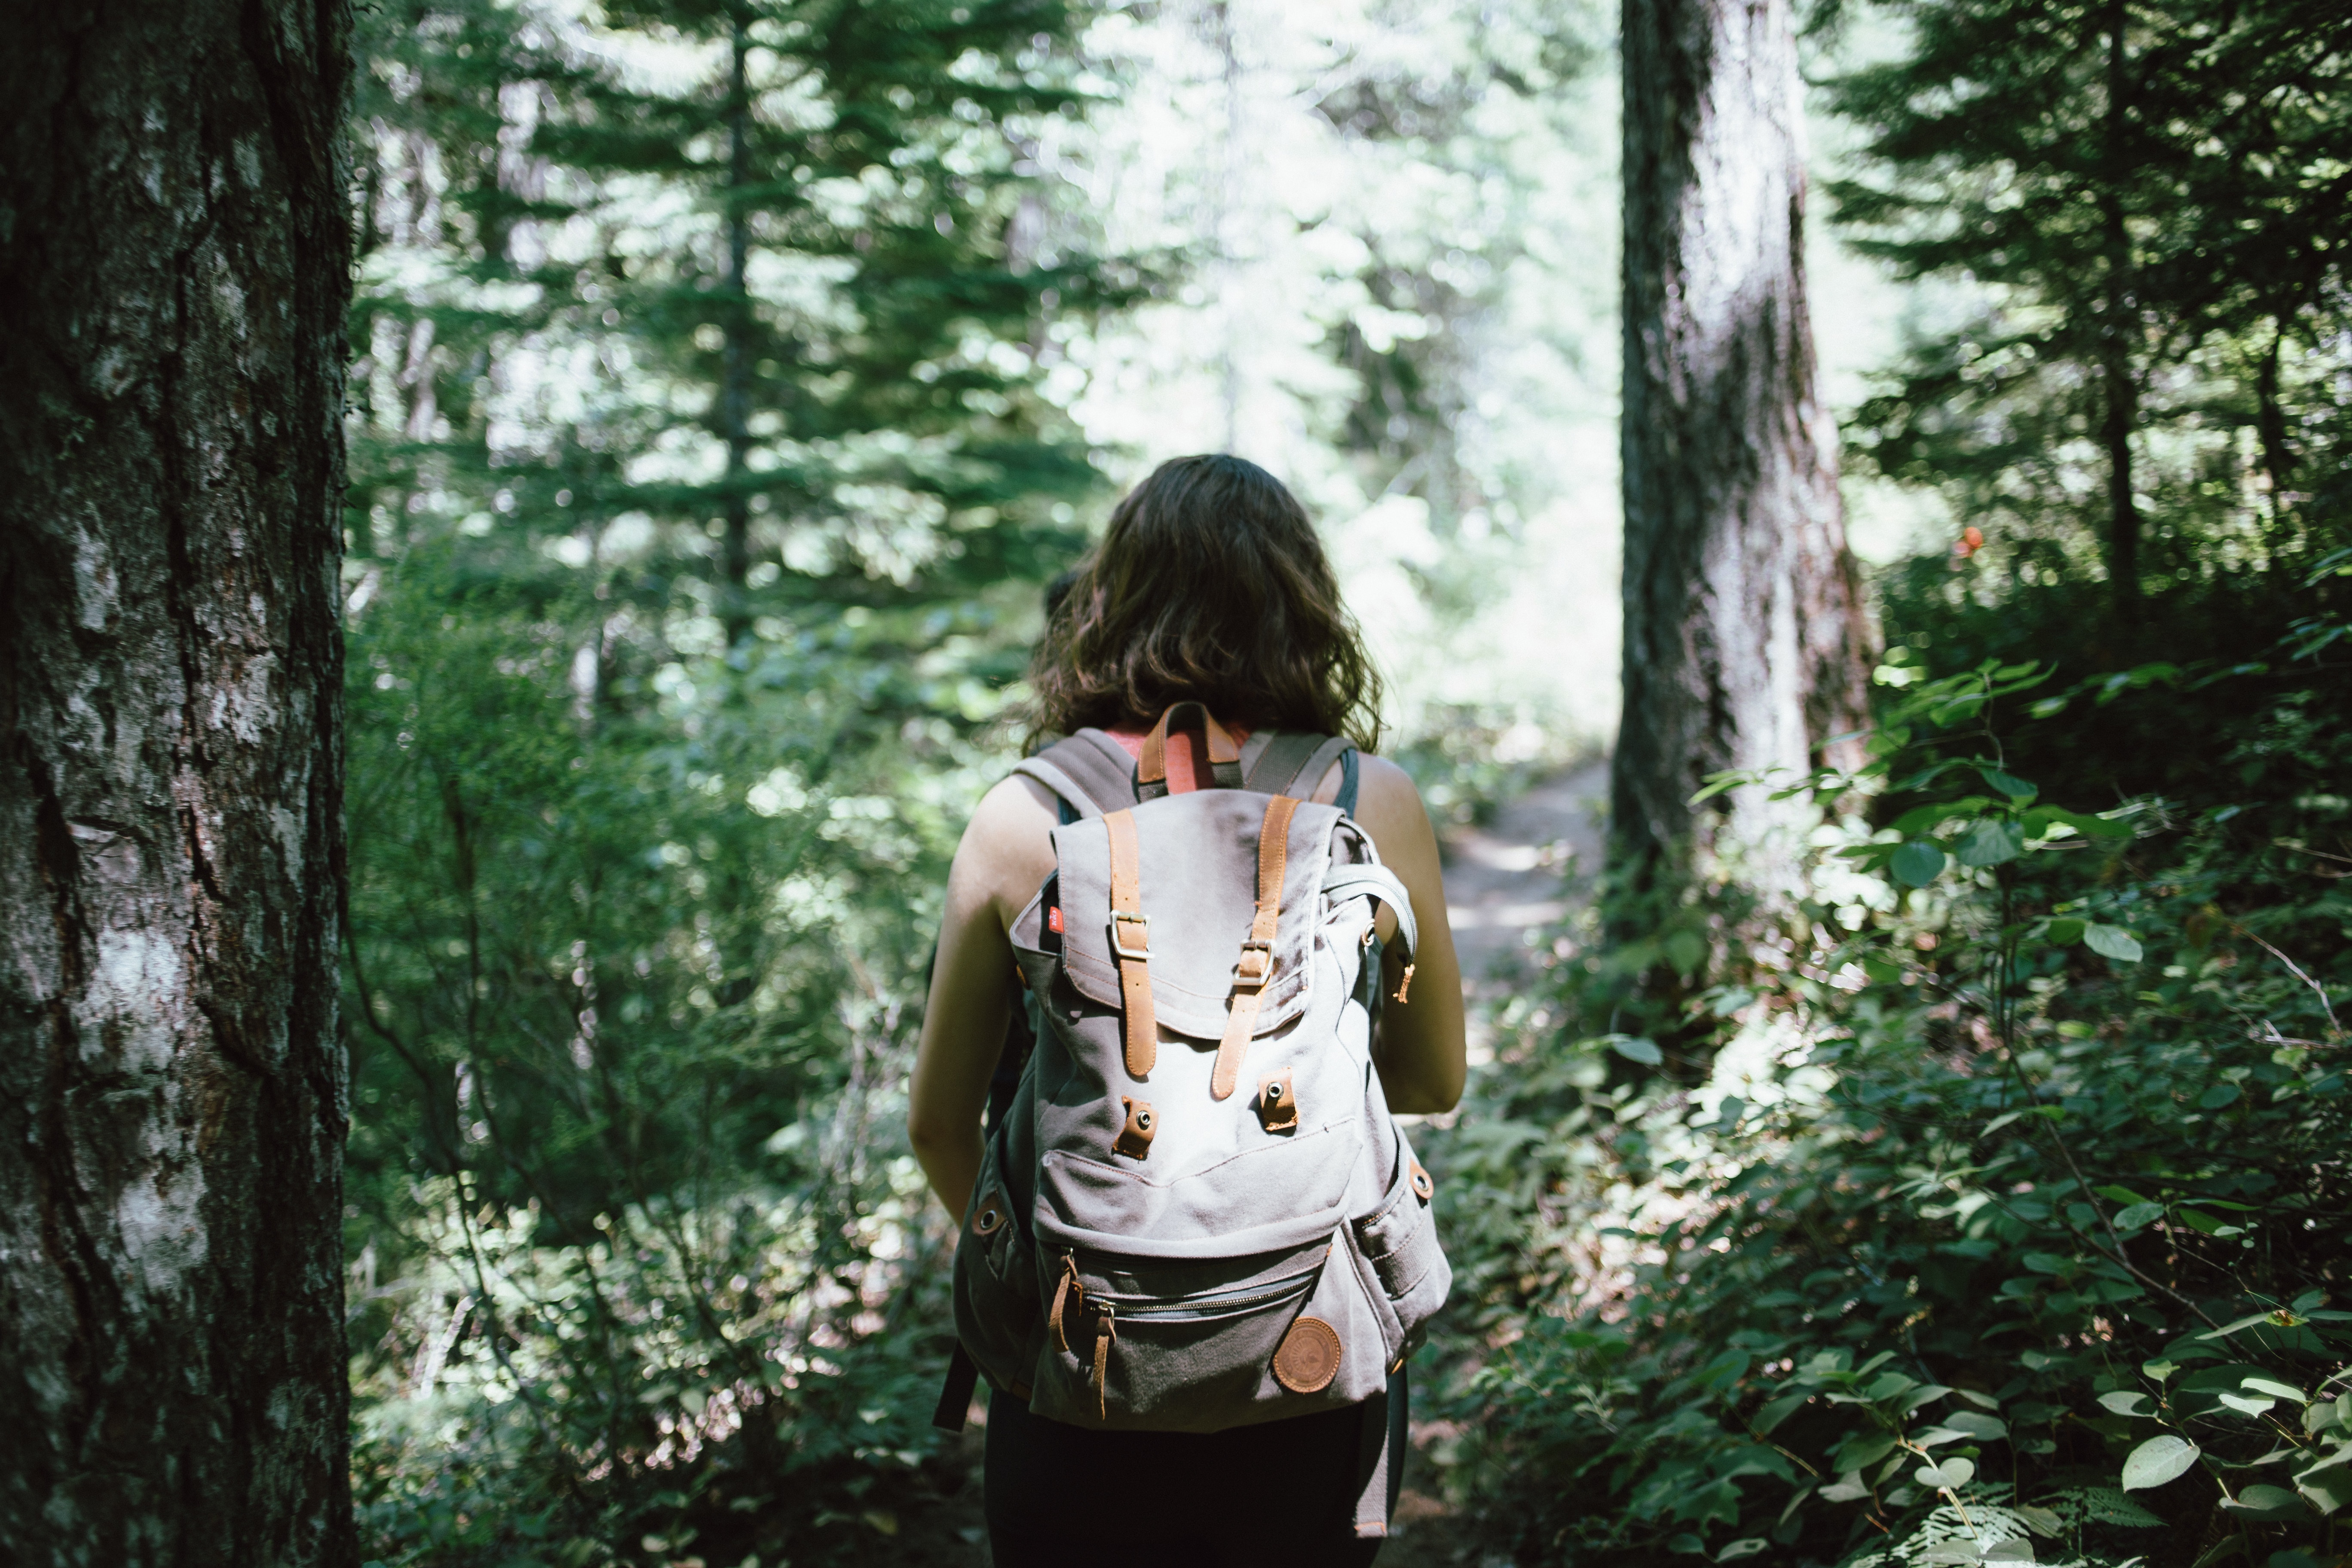
tree, forest, path, person, girl, hiking, sunlight, backpack, hiker, spring, jungle, autumn, woodland, habitat, photo shoot, portrait photography, natural environment